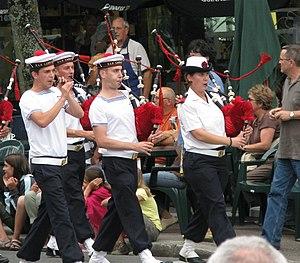
Bagad de Lann-Bihoué pendant le Festival interceltique de Lorient
La 38ᵉ édition du Festival interceltique de Lorient se déroule du 1ᵉʳ au 10 août 2008. Le Pays de Galles est la nation celtique mise en avant pour cette édition.